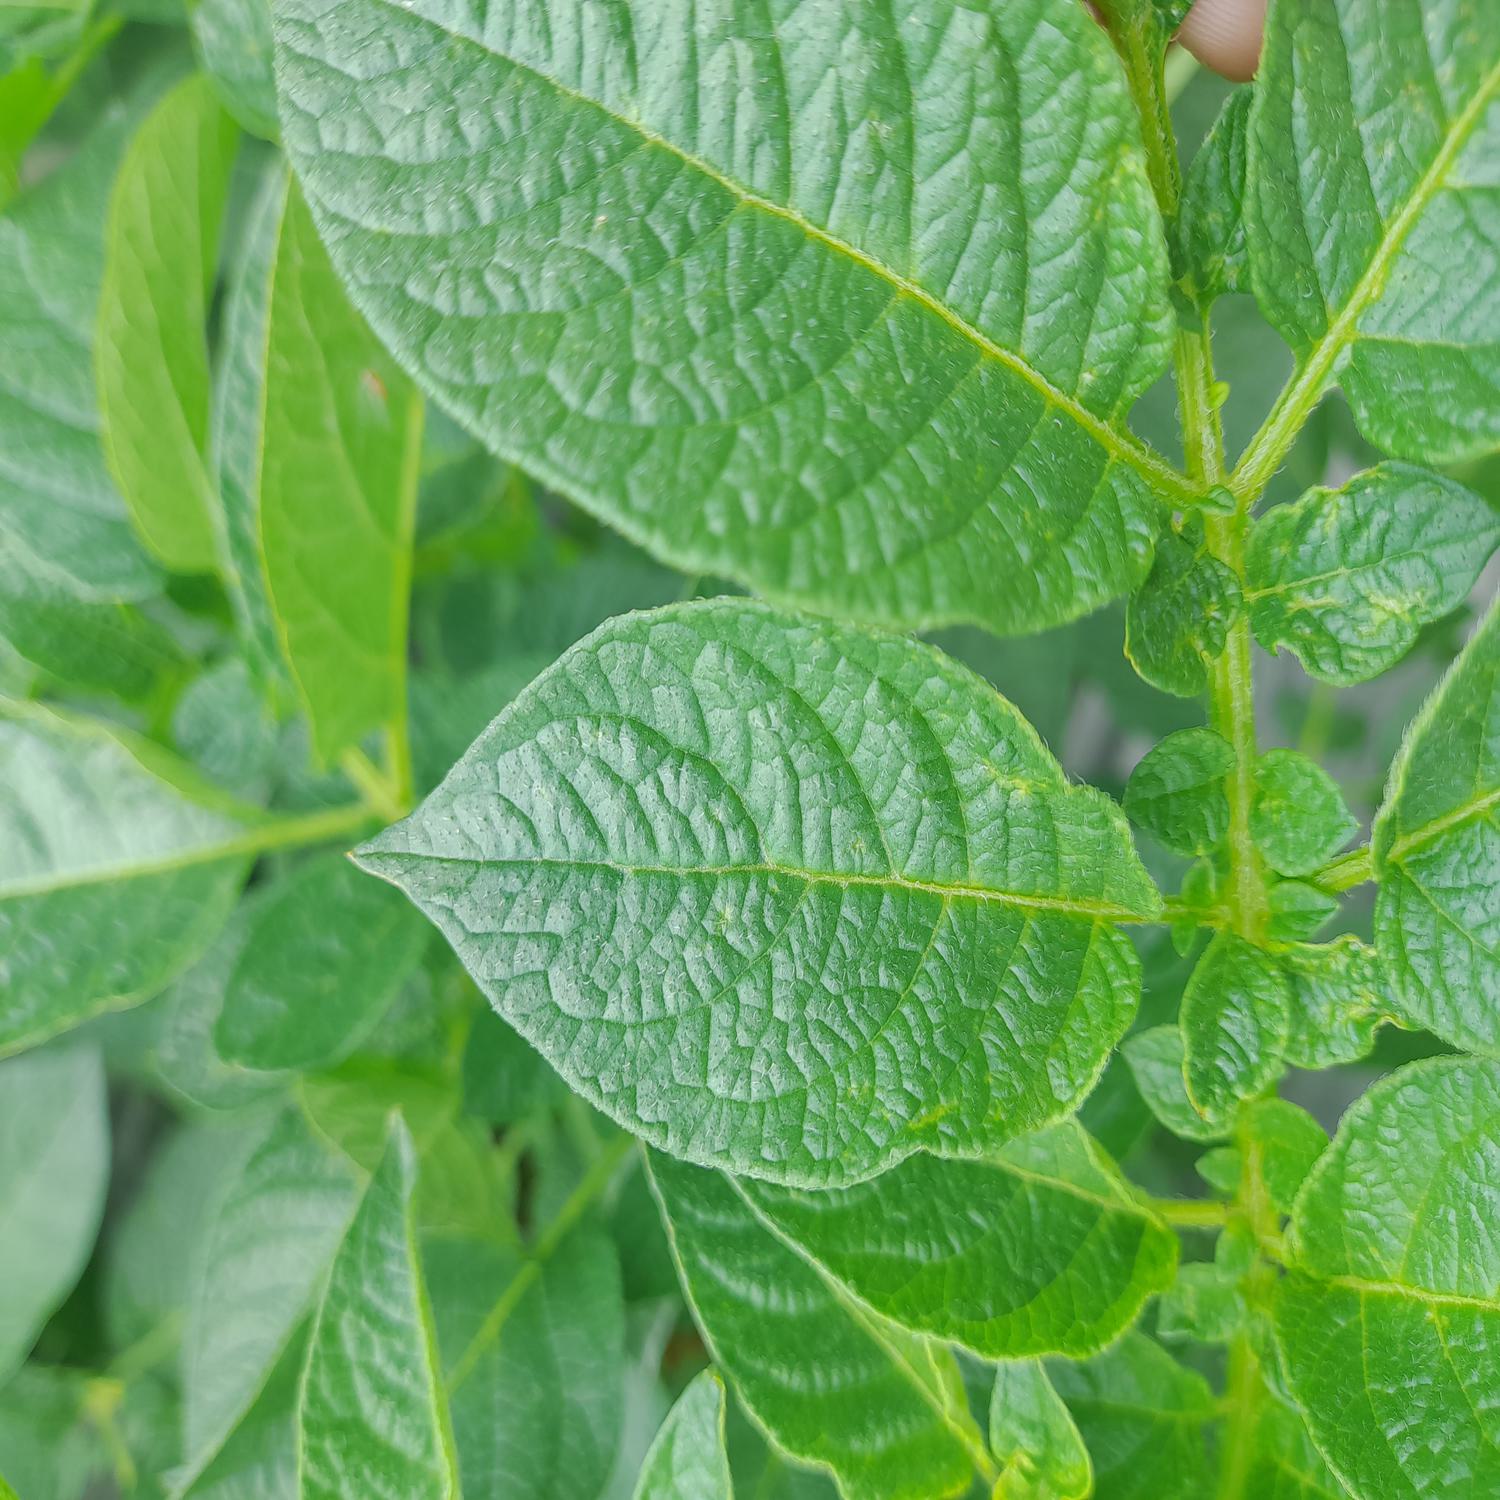
Etiqueta: Virus